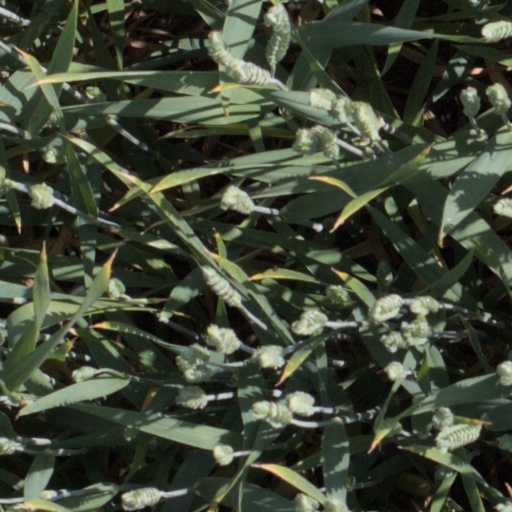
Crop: wheat